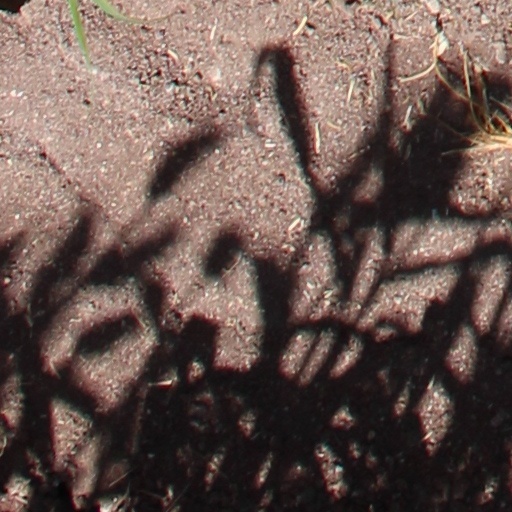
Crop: wheat